Architecture of Limerick

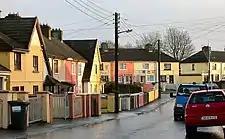
Council housing in Limerick developed from the 1940s onwards. Today Council housing comprises about 40% of housing within the city boundary (excl suburbs.

FromFrom the period of Irish Independence up until the 1960s, Limerick experienced minimal development. Housing became a significant issue, as many of the city's poorer residents lived in overcrowded slums, streets, and laneways in the oldest parts of the city. The conditions in these areas during the early 20th century are vividly depicted in the internationally bestselling memoir "Angela’s Ashes", written by Frank McCourt..